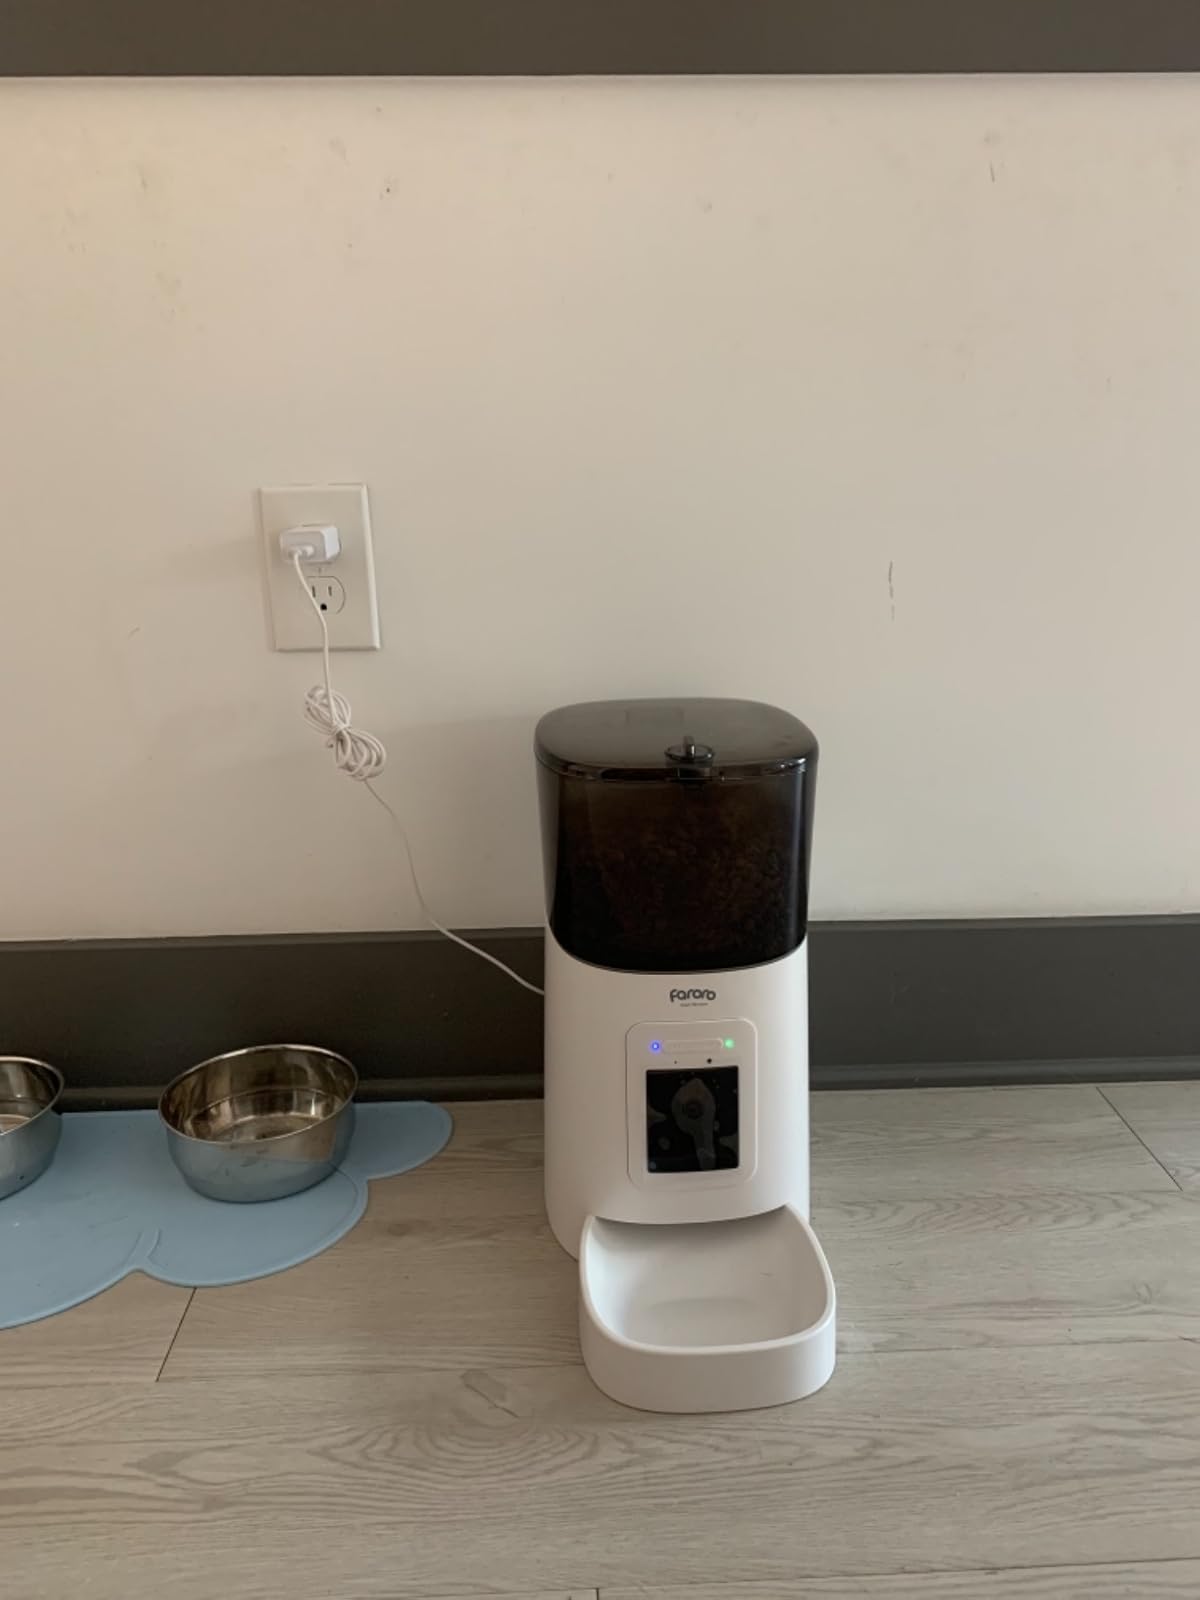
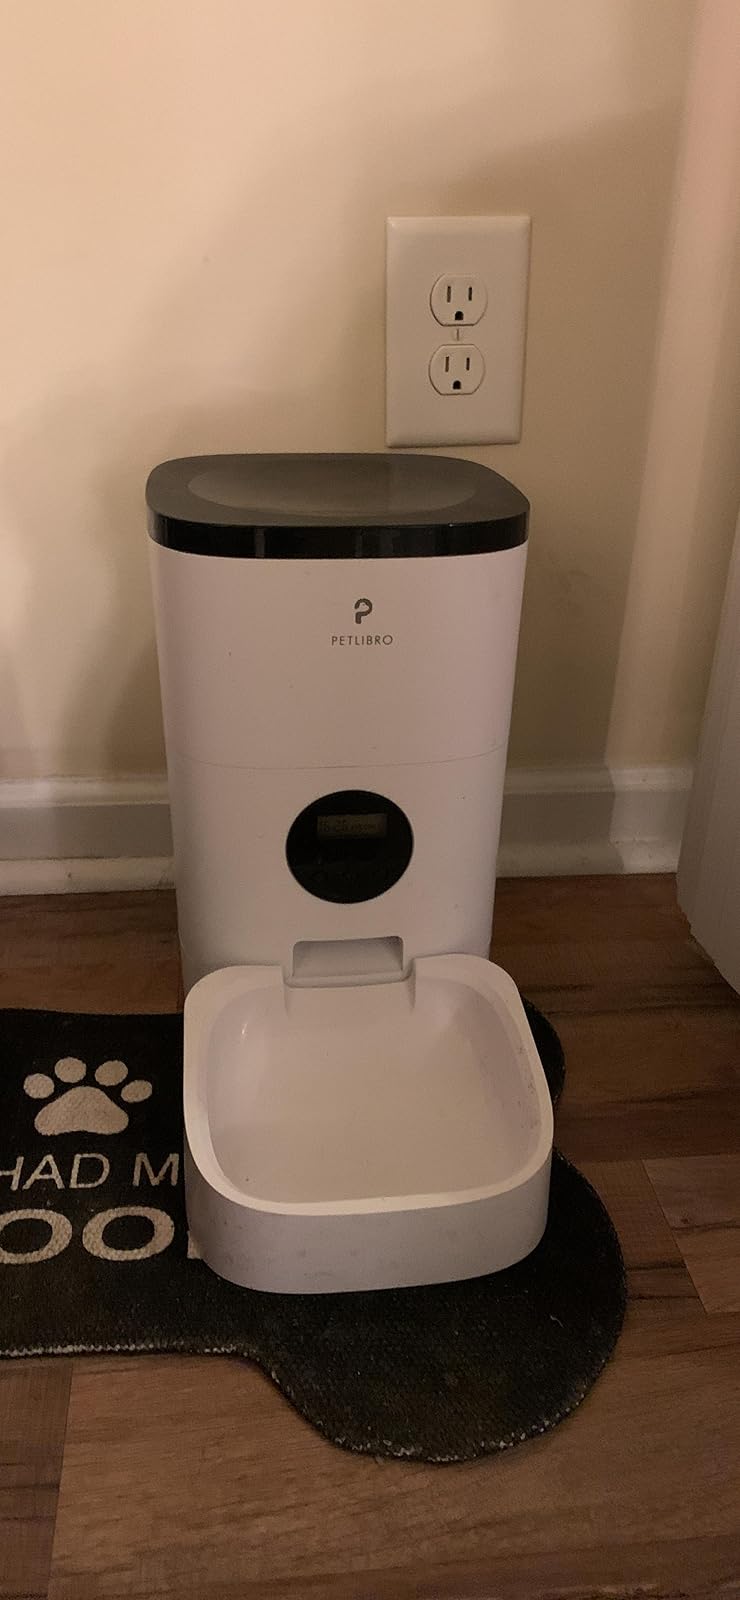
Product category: items_feeder
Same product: no